Three-dimensional electrical capacitance tomography

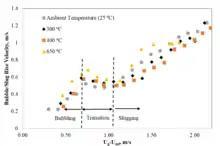
Slug Velocities at varying Ug-Umf for various temperatures, 25°C, 300°C, 400°C, and 650°C.

Gas-liquid bubble column is a typical gas-liquid flow system that is widely used in petrochemical and biochemical processes. The bubbling flow phenomena have been extensively researched with computational fluid dynamic methods as well as traditional invasive measurement techniques. ECT possesses the unique ability to obtain real-time quantitative visualization of an entire gas-liquid flow field. An example is the study of the dynamics of spiral bubble plumes in bubble columns. 3D ECT is shown to be able to capture the spiral motion of bubble plumes, the structures of large scale liquid vortices and gas holdup distributions.